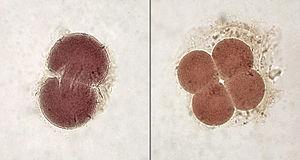
Un blastomère, ou blastocyte, est une cellule qui dérive des premières divisions ou segmentation du zygote durant le développement embryonnaire. Ce terme dérive du grec blastos qui signifie germe ou bourgeon, et meros qui signifie « partie »,